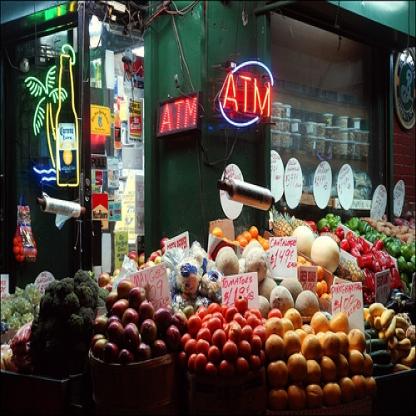
Scene: Indoor